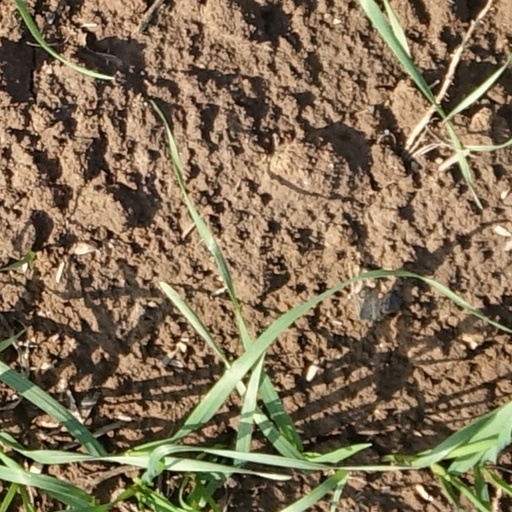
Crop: wheat